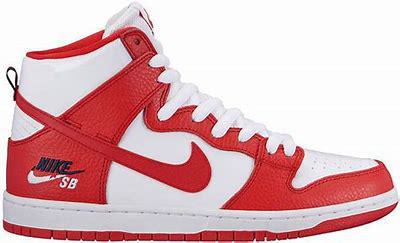
Brand: Nike
Model: SB Dunk